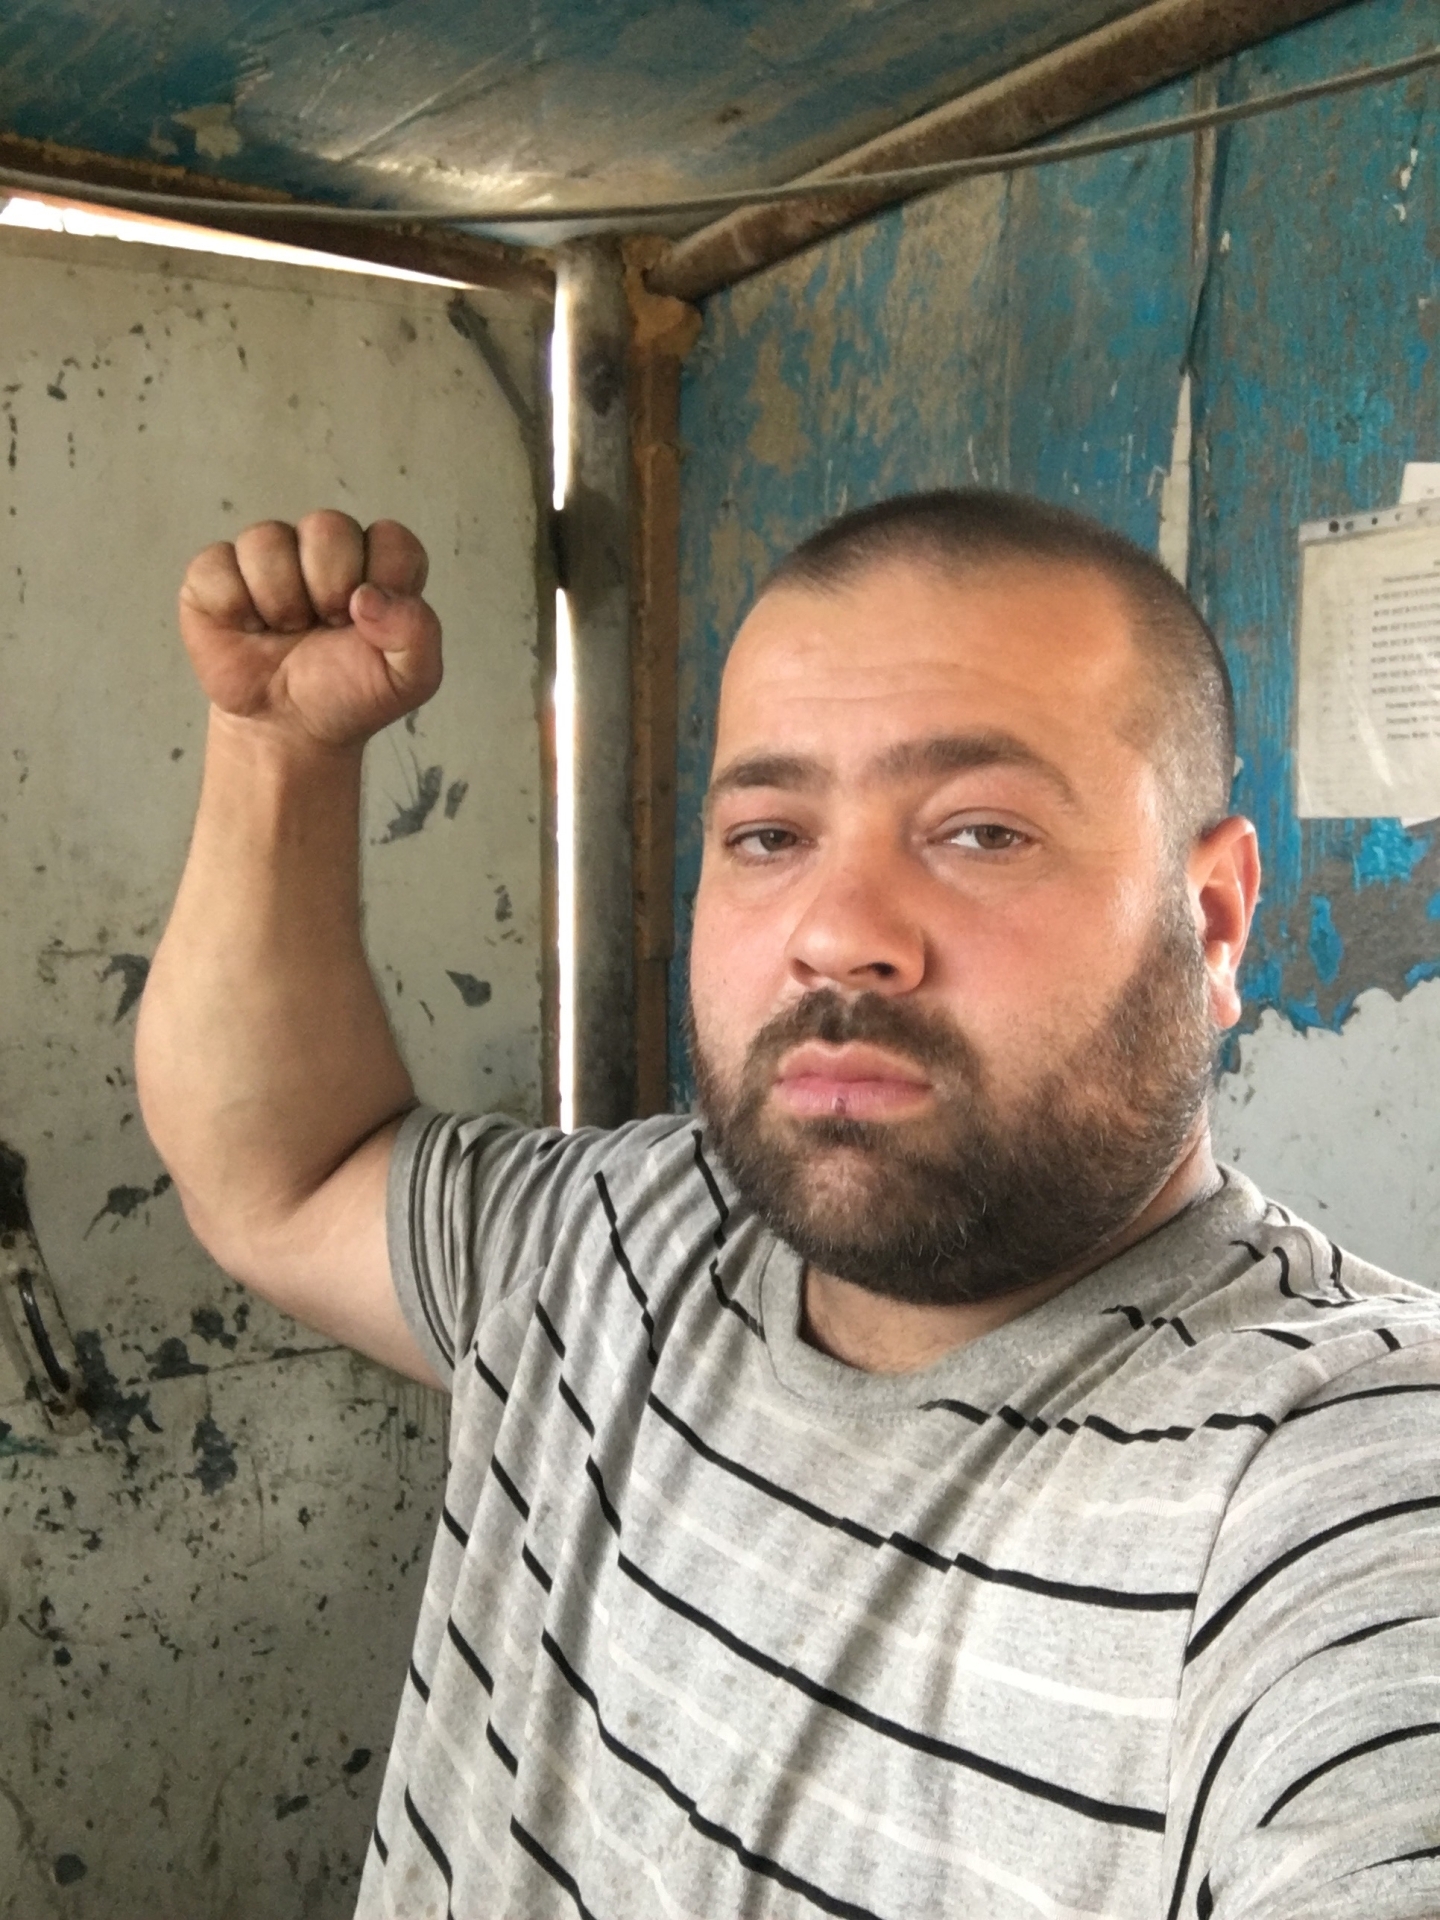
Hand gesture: fist